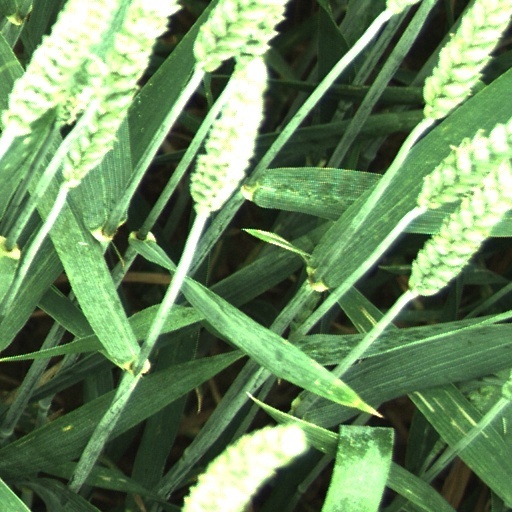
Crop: wheat